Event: Nepal Earthquake
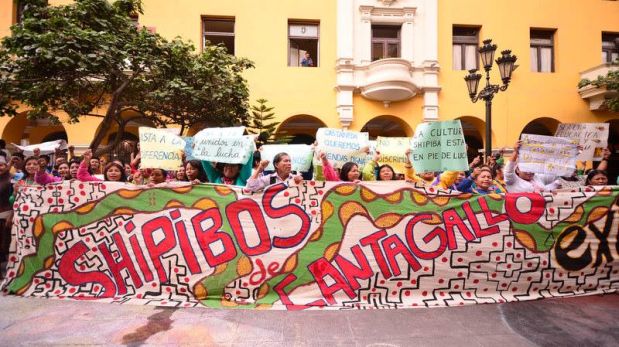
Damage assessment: no_damage